Switched-mode power supply

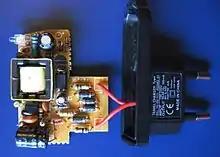
This charger for a small device such as a mobile phone is an off-line switching power supply with a European plug, mainly consisting of an opto-coupler, a rectifier and two active devices.

Different switching configurations are used in SMPS designs. A boost converter acts like a step-up transformer for DC signals. A buck–boost converter works in a similar manner, but yields an output voltage which is opposite in polarity to the input voltage. Other buck circuits exist to boost the average output current with a reduction of voltage.